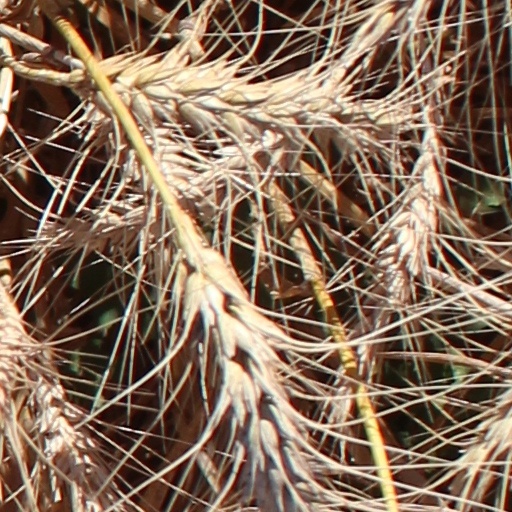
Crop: wheat